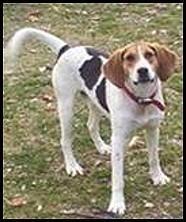
Walker_hound